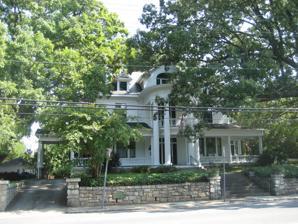
Building: Harden Thomas Martin House
Country: United States of America
Year built: 1909
Historic house in North Carolina, United States United States historic place Harden Thomas Martin House U.S. National Register of Historic Places Harden Thomas Martin House, September 2012 Show map of North Carolina Show map of the United States Location 204 N. Mendenhall St., Greensboro, North Carolina Coordinates 36°4′28″N 79°48′9″W / 36.07444°N 79.80250°W / 36.07444; -79.80250 Area 0.5 acres (0.20 ha) Built 1909 ( 1909 ) Architect Armfield, G. Will Architectural style Colonial Revival NRHP reference No. 85003217 Added to NRHP December 19, 1985 Harden Thomas Martin House is a historic home located at Greensboro , Guilford County, North Carolina . It was built in 1909, and is a 2 + 1 ⁄ 2 -story, double pile, Colonial Revival style frame dwelling.  It consists of a main block with shallow, gable-roofed projections; two one-story, hip-roofed rear wings; and a porte-cochere . The front facade features a bowed, two-story portico supported by four fluted Ionic order columns with large terra cotta capitals.  Also on the property are two contributing frame outbuildings. It was listed on the National Register of Historic Places in 1985. References